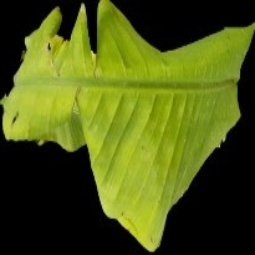
Label: Calcium